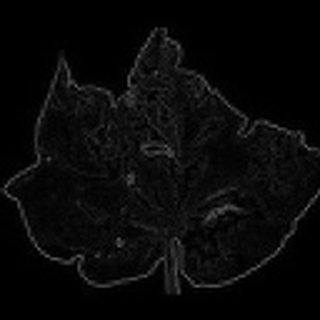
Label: cotton_bacterial_blight